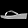
Label: Sandal